Pendolino

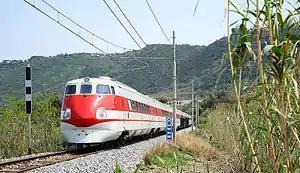
The ETR 450 was the first production Pendolino train, in service from 1988 to 2015.

In Italy, various possibilities were explored (including one early design for fixed carriages with tilting seats). A number of prototypes were built and tested, including an "automotrice" (self-propelled) derived from ALn 668 diesel car and provided with tilting seats. The first working prototype using a tilting carbody was ETR Y 0160, an electrically powered car launched by Fiat in 1969. This was the first to be christened "Pendolino".